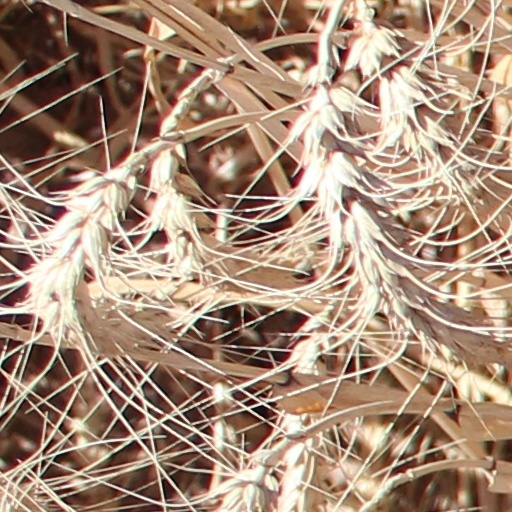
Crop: wheat